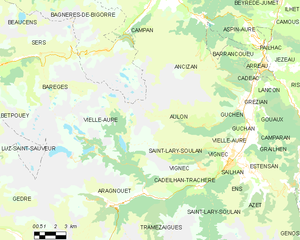
Carte des communes françaises
Vielle-Aure est une commune française située dans le département des Hautes-Pyrénées, en région Occitanie.